USS Alexandria (1862)

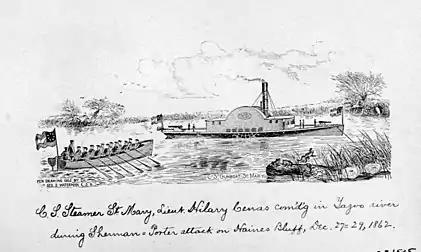
CSS "St. Mary".

"St. Mary"—a small, wooden-hulled, side-wheel steamer built at Plaquemine, Louisiana—was presented to the Confederate government upon completion early in 1862. Protected by bales of cotton, the vessel operated on the Yazoo and Tallahatchie Rivers for the remainder of that year and into the summer of 1863. On 13 July, a Union joint Army-Navy expedition of four warships and 5,000 troops captured "St. Mary" at Yazoo City, Mississippi.